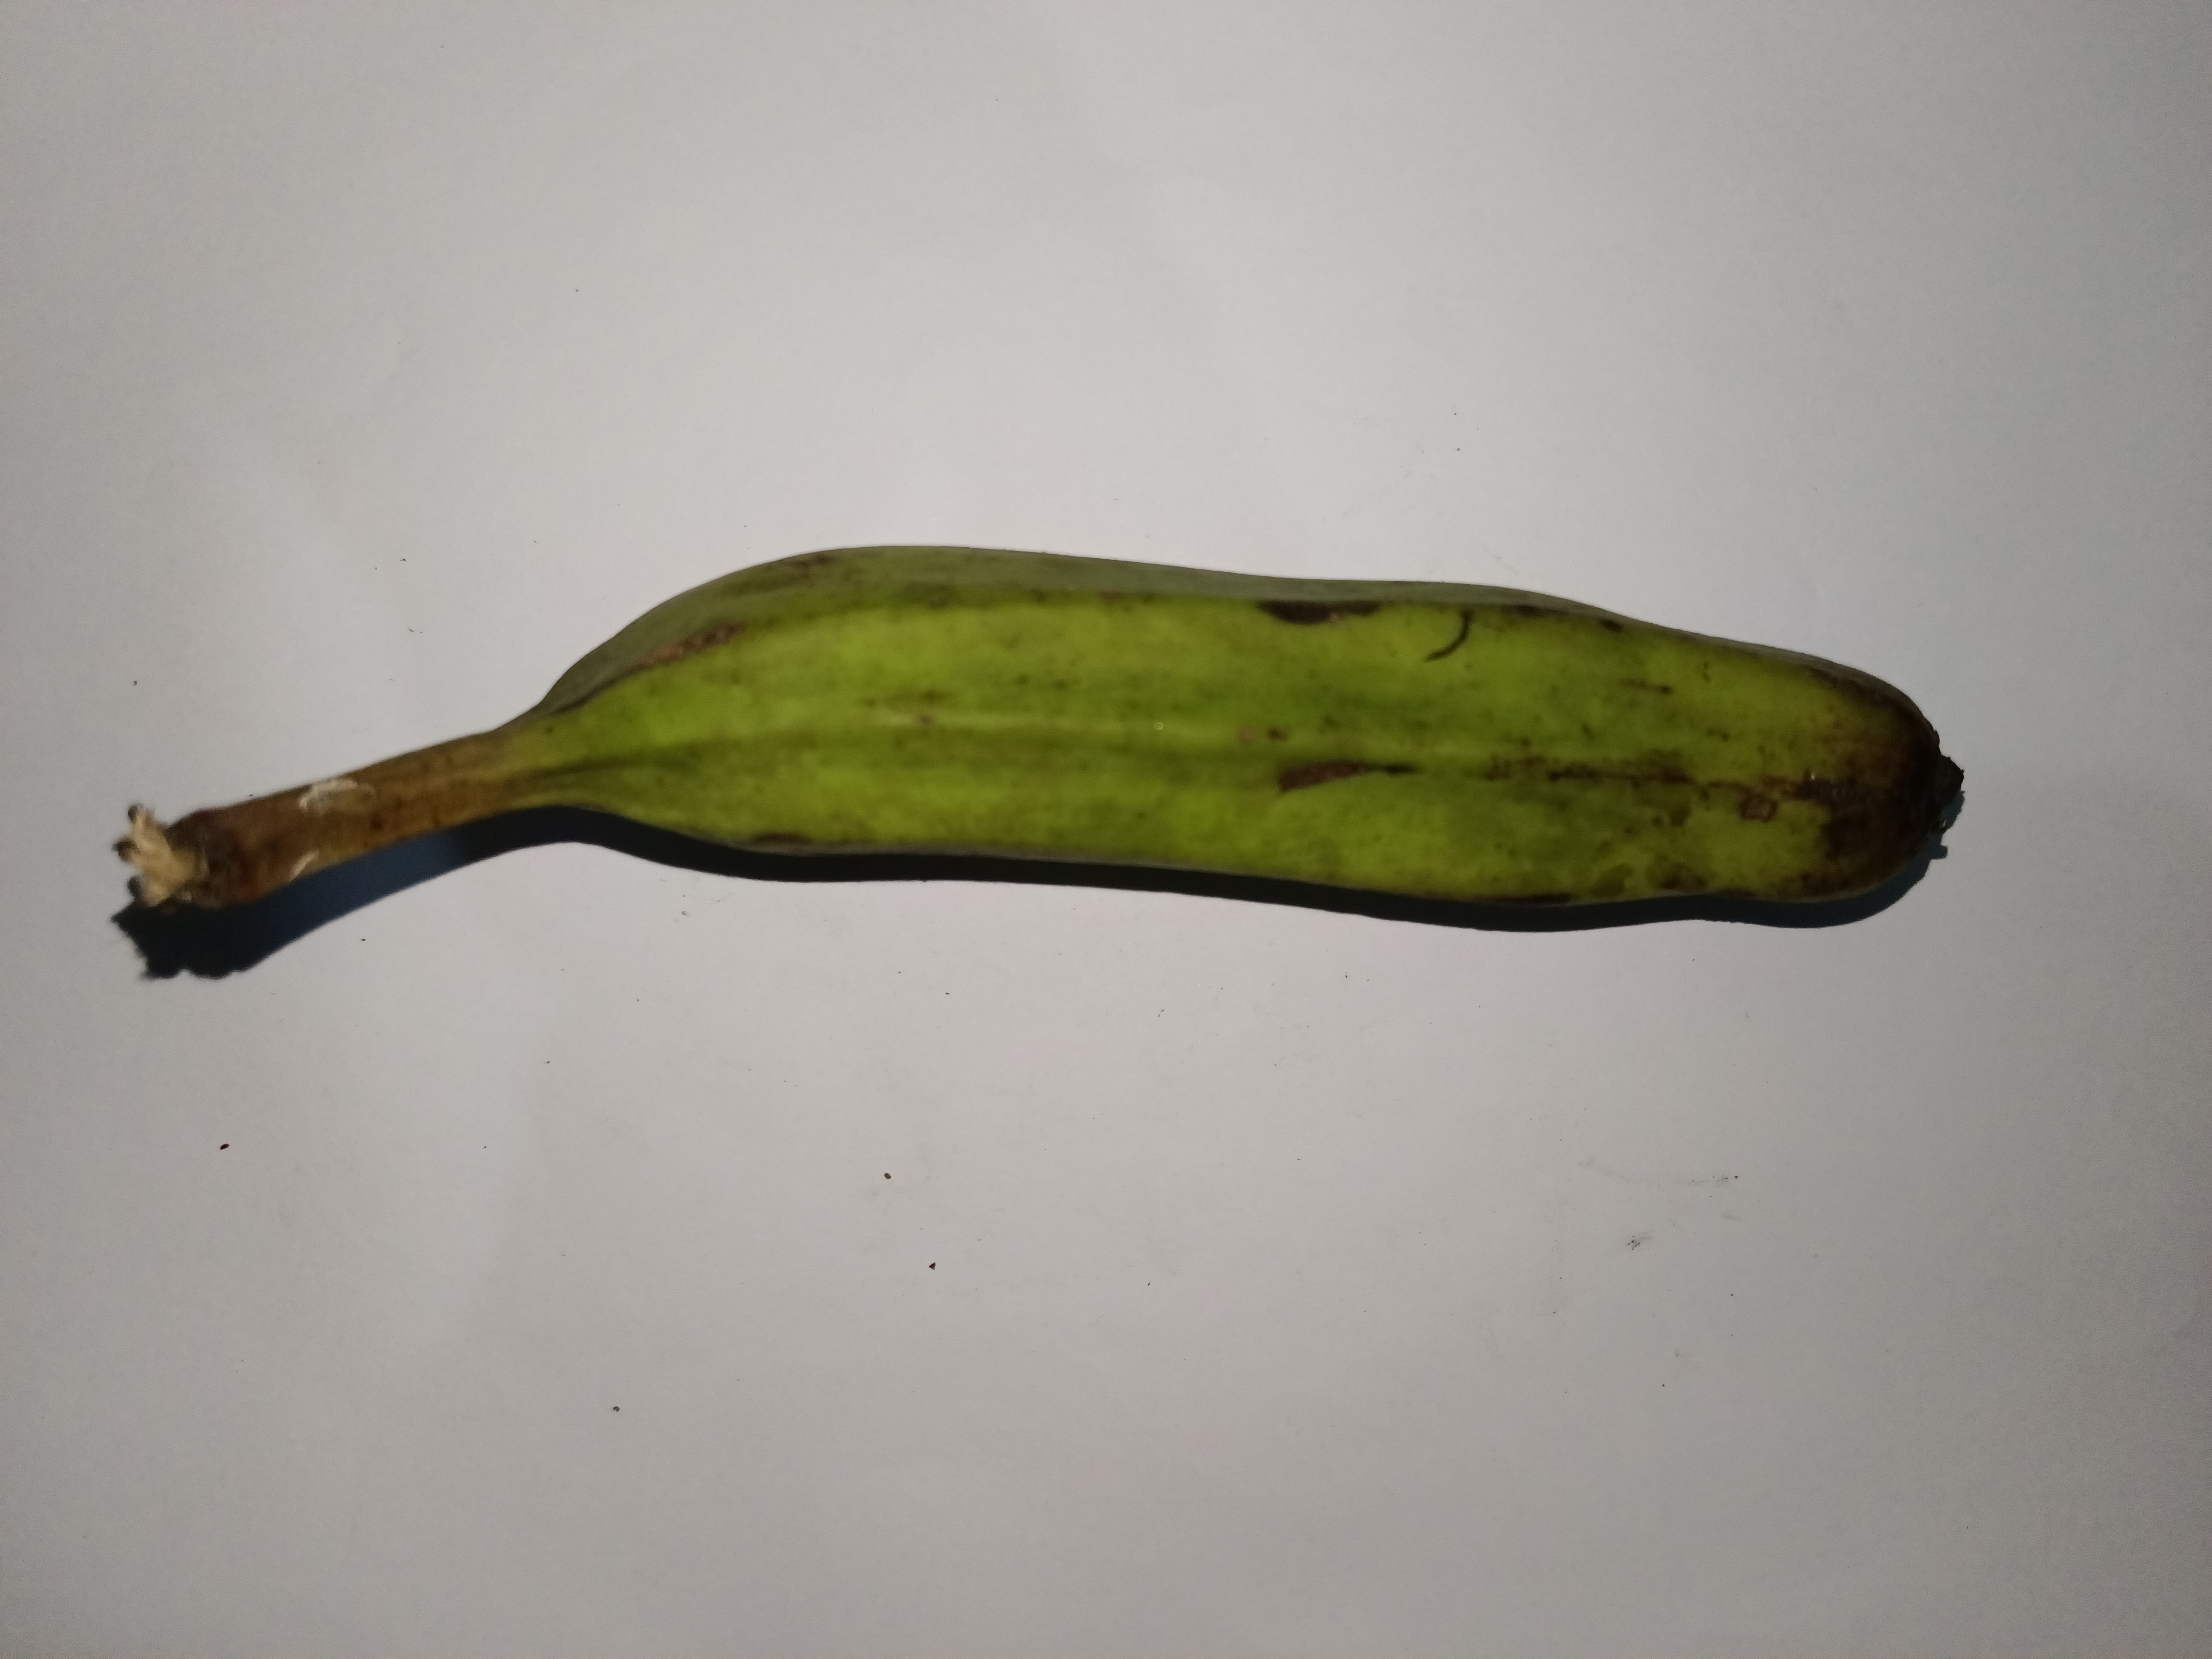
Banana variety: Anaji